Boys High School (Brooklyn)

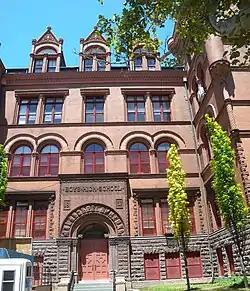
South face

Boys High School is a Romanesque Revival–style public school building in the Bedford–Stuyvesant neighborhood of Brooklyn, New York, United States. It is regarded as "one of Brooklyn's finest buildings".